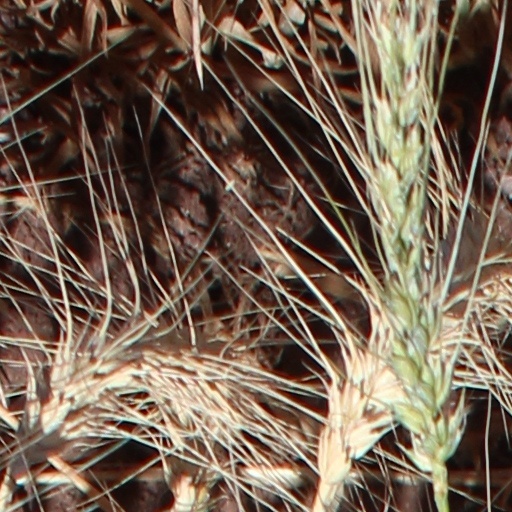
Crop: wheat